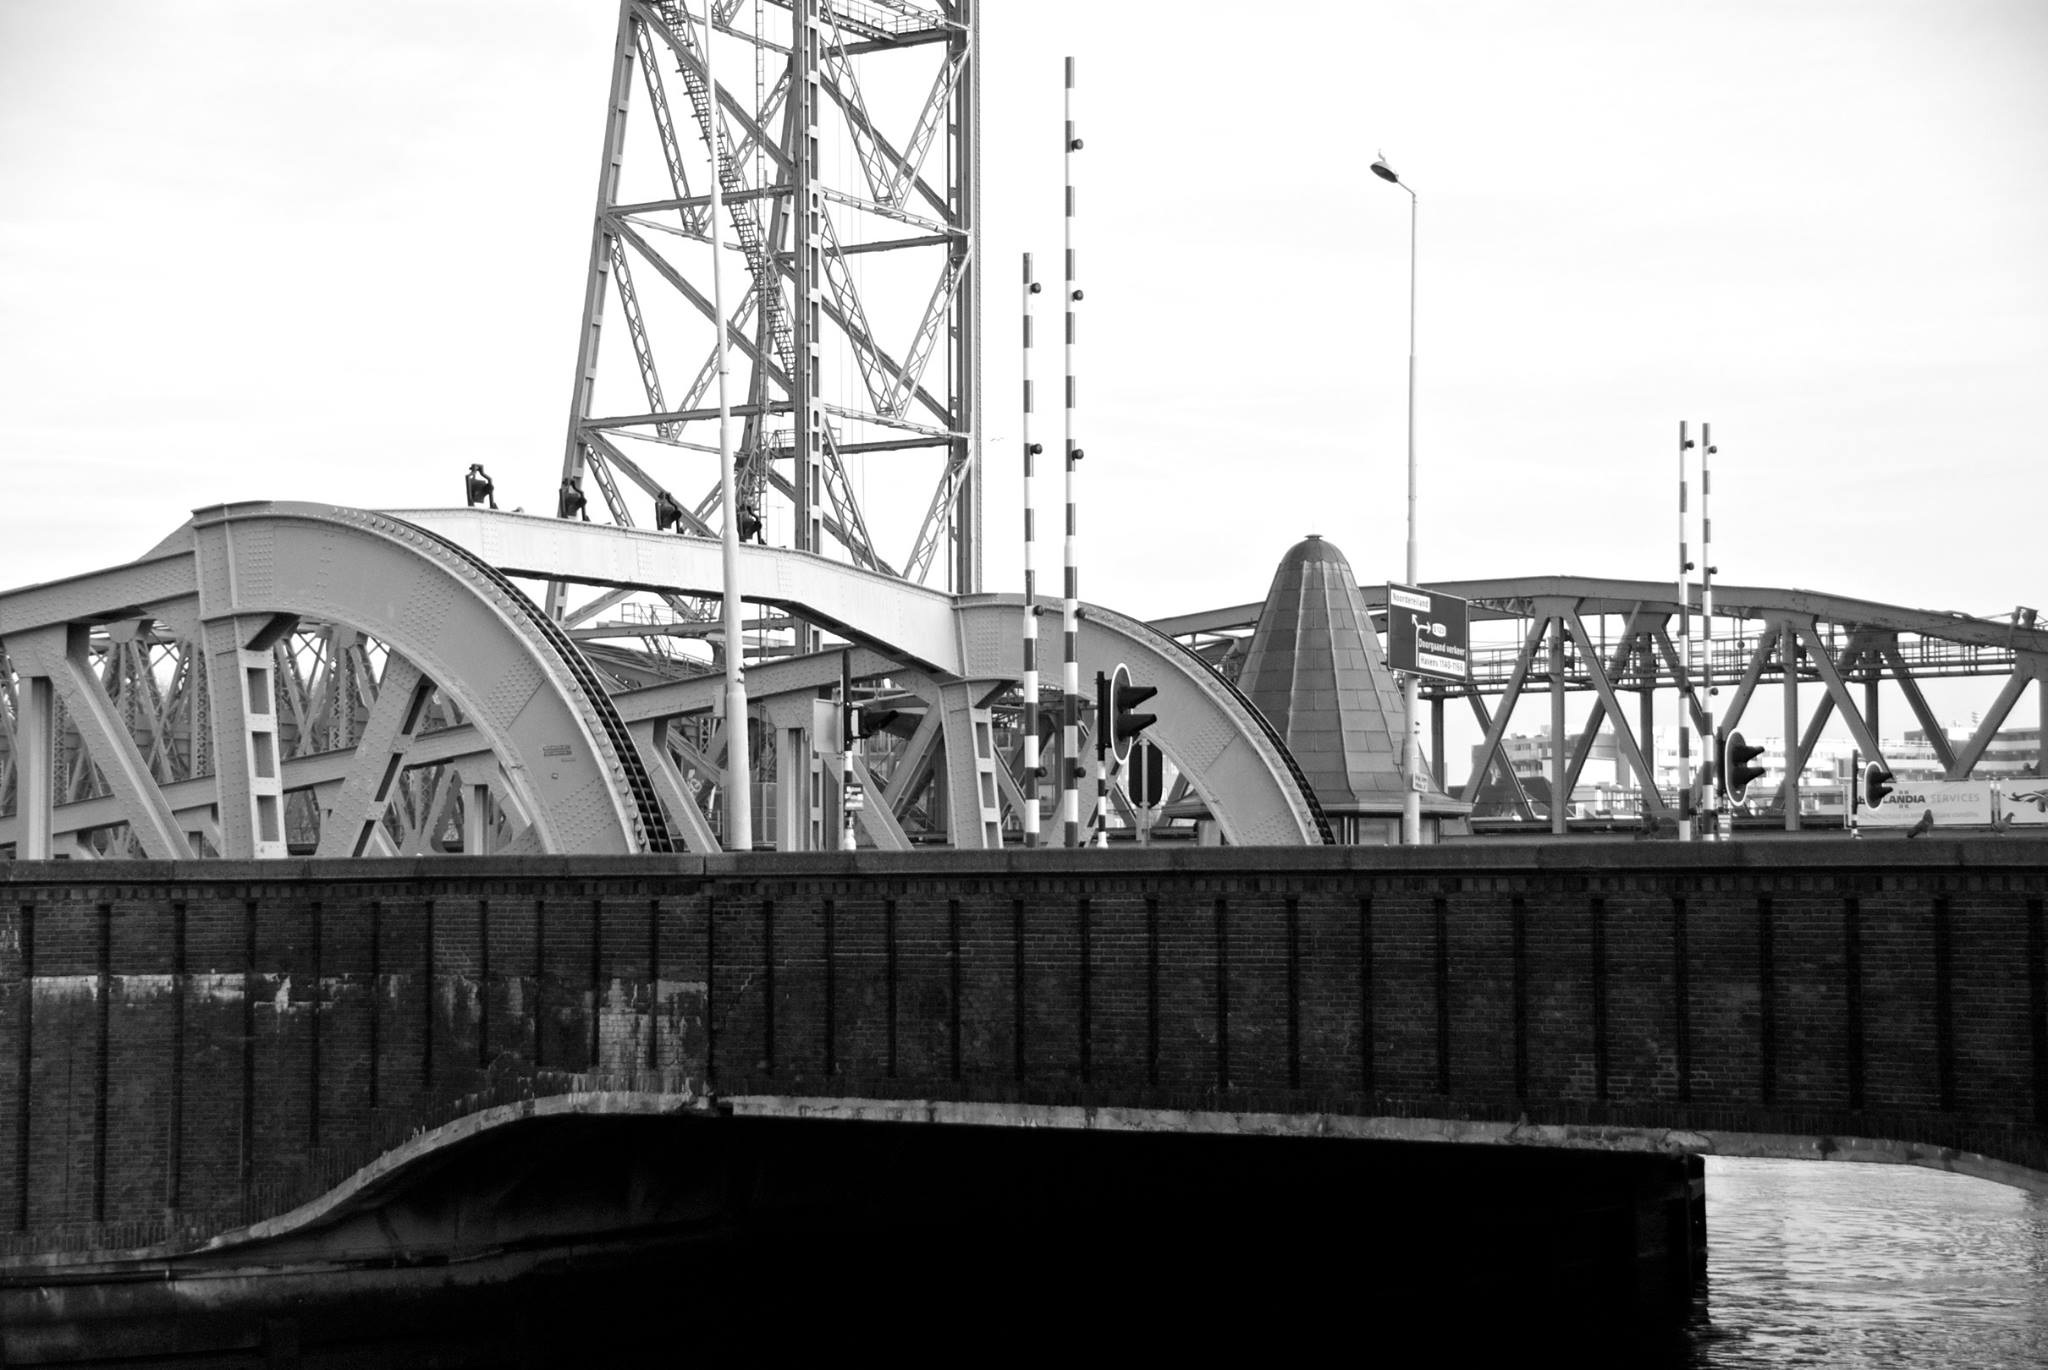
black and white, architecture, bridge, monochrome, waterway, rotterdam, arch bridge, truss bridge, transporter bridge, skyway, monochrome photography, willem bridge, cantilever bridge, nonbuilding structure